Heinrich Jasper

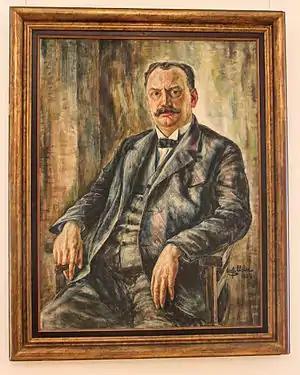
Heinrich Jasper, painting at the Braunschweigisches Landesmuseum

Heinrich Jasper (21 August 1875 – 19 February 1945) was a German politician (SPD). During the 1920s, he served three terms as regional prime minister ("Ministerpräsident") of the Free State of Brunswick. He died in the Bergen-Belsen concentration camp.